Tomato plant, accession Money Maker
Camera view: bottom (45 deg); turntable rotation: 60 degrees
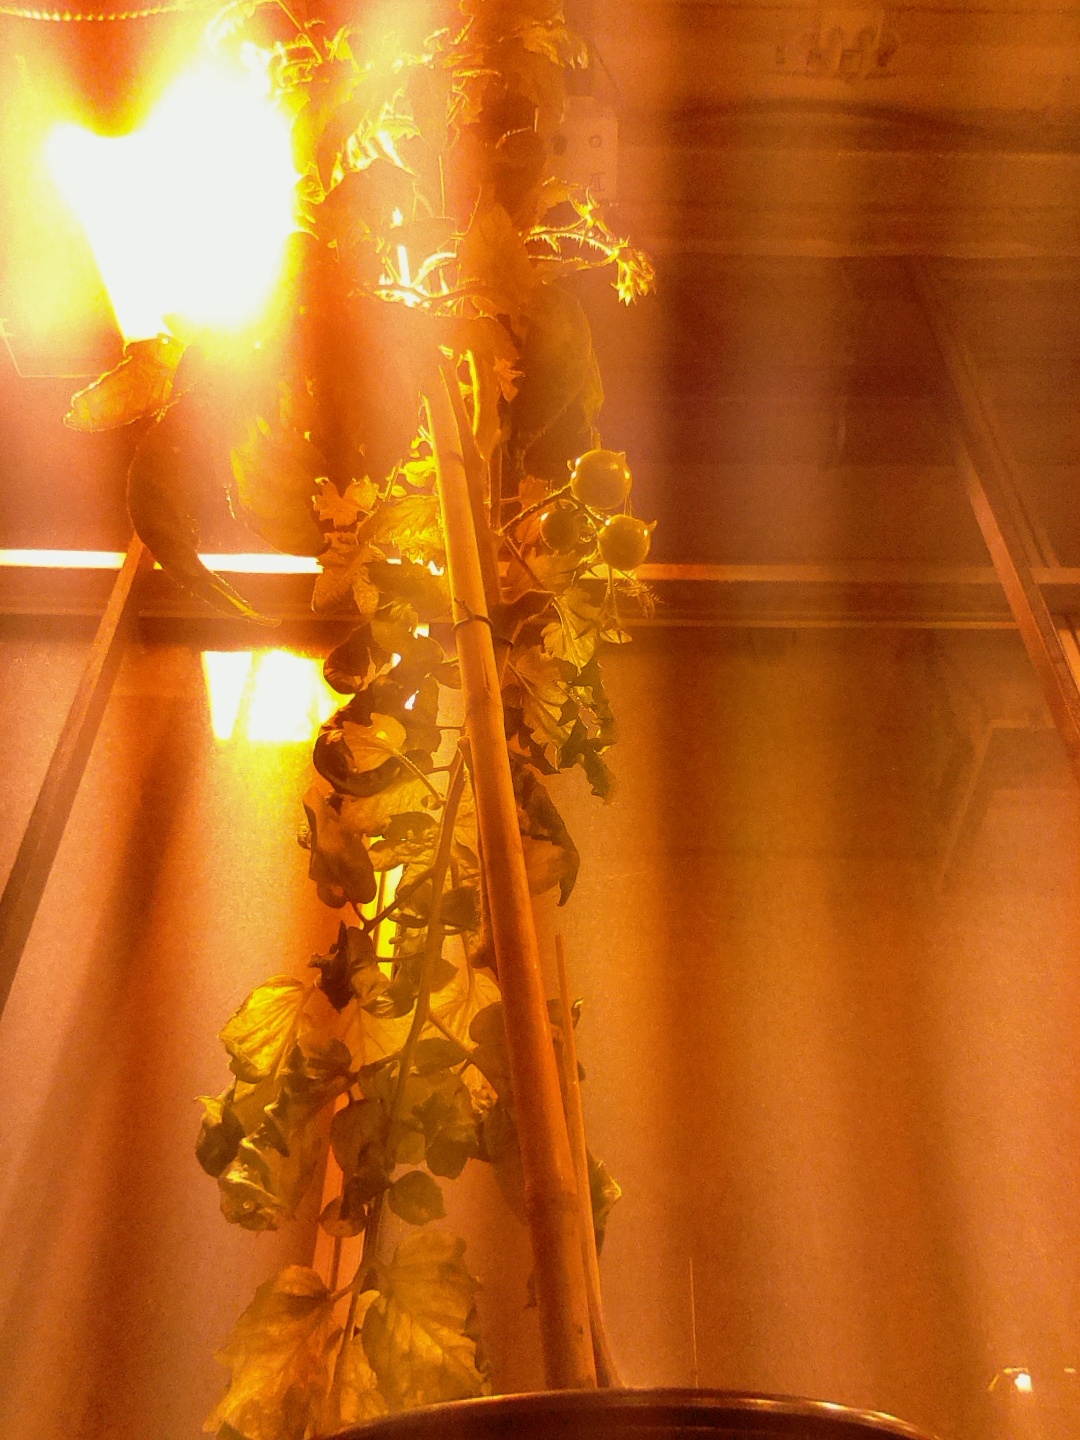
BBCH growth stage 75: 50%-60% of final fruit size